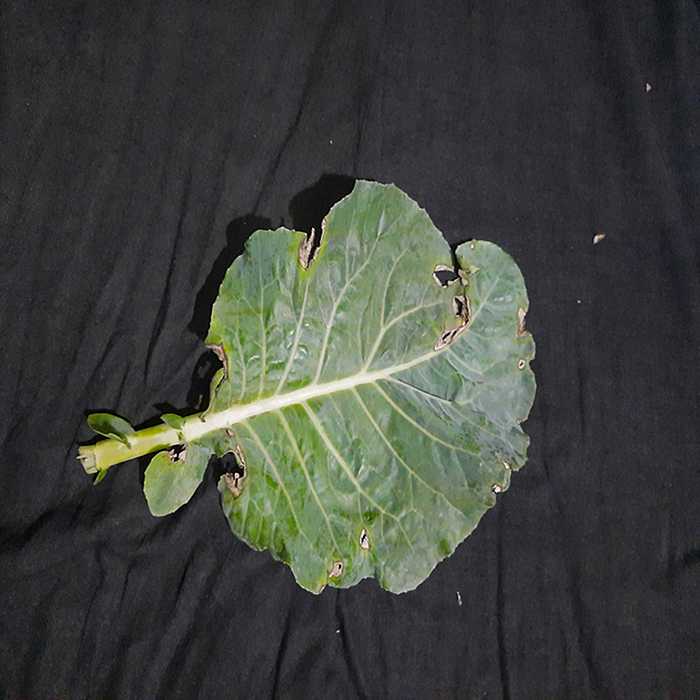
Plant: Cauliflower
Label: Downy mildew